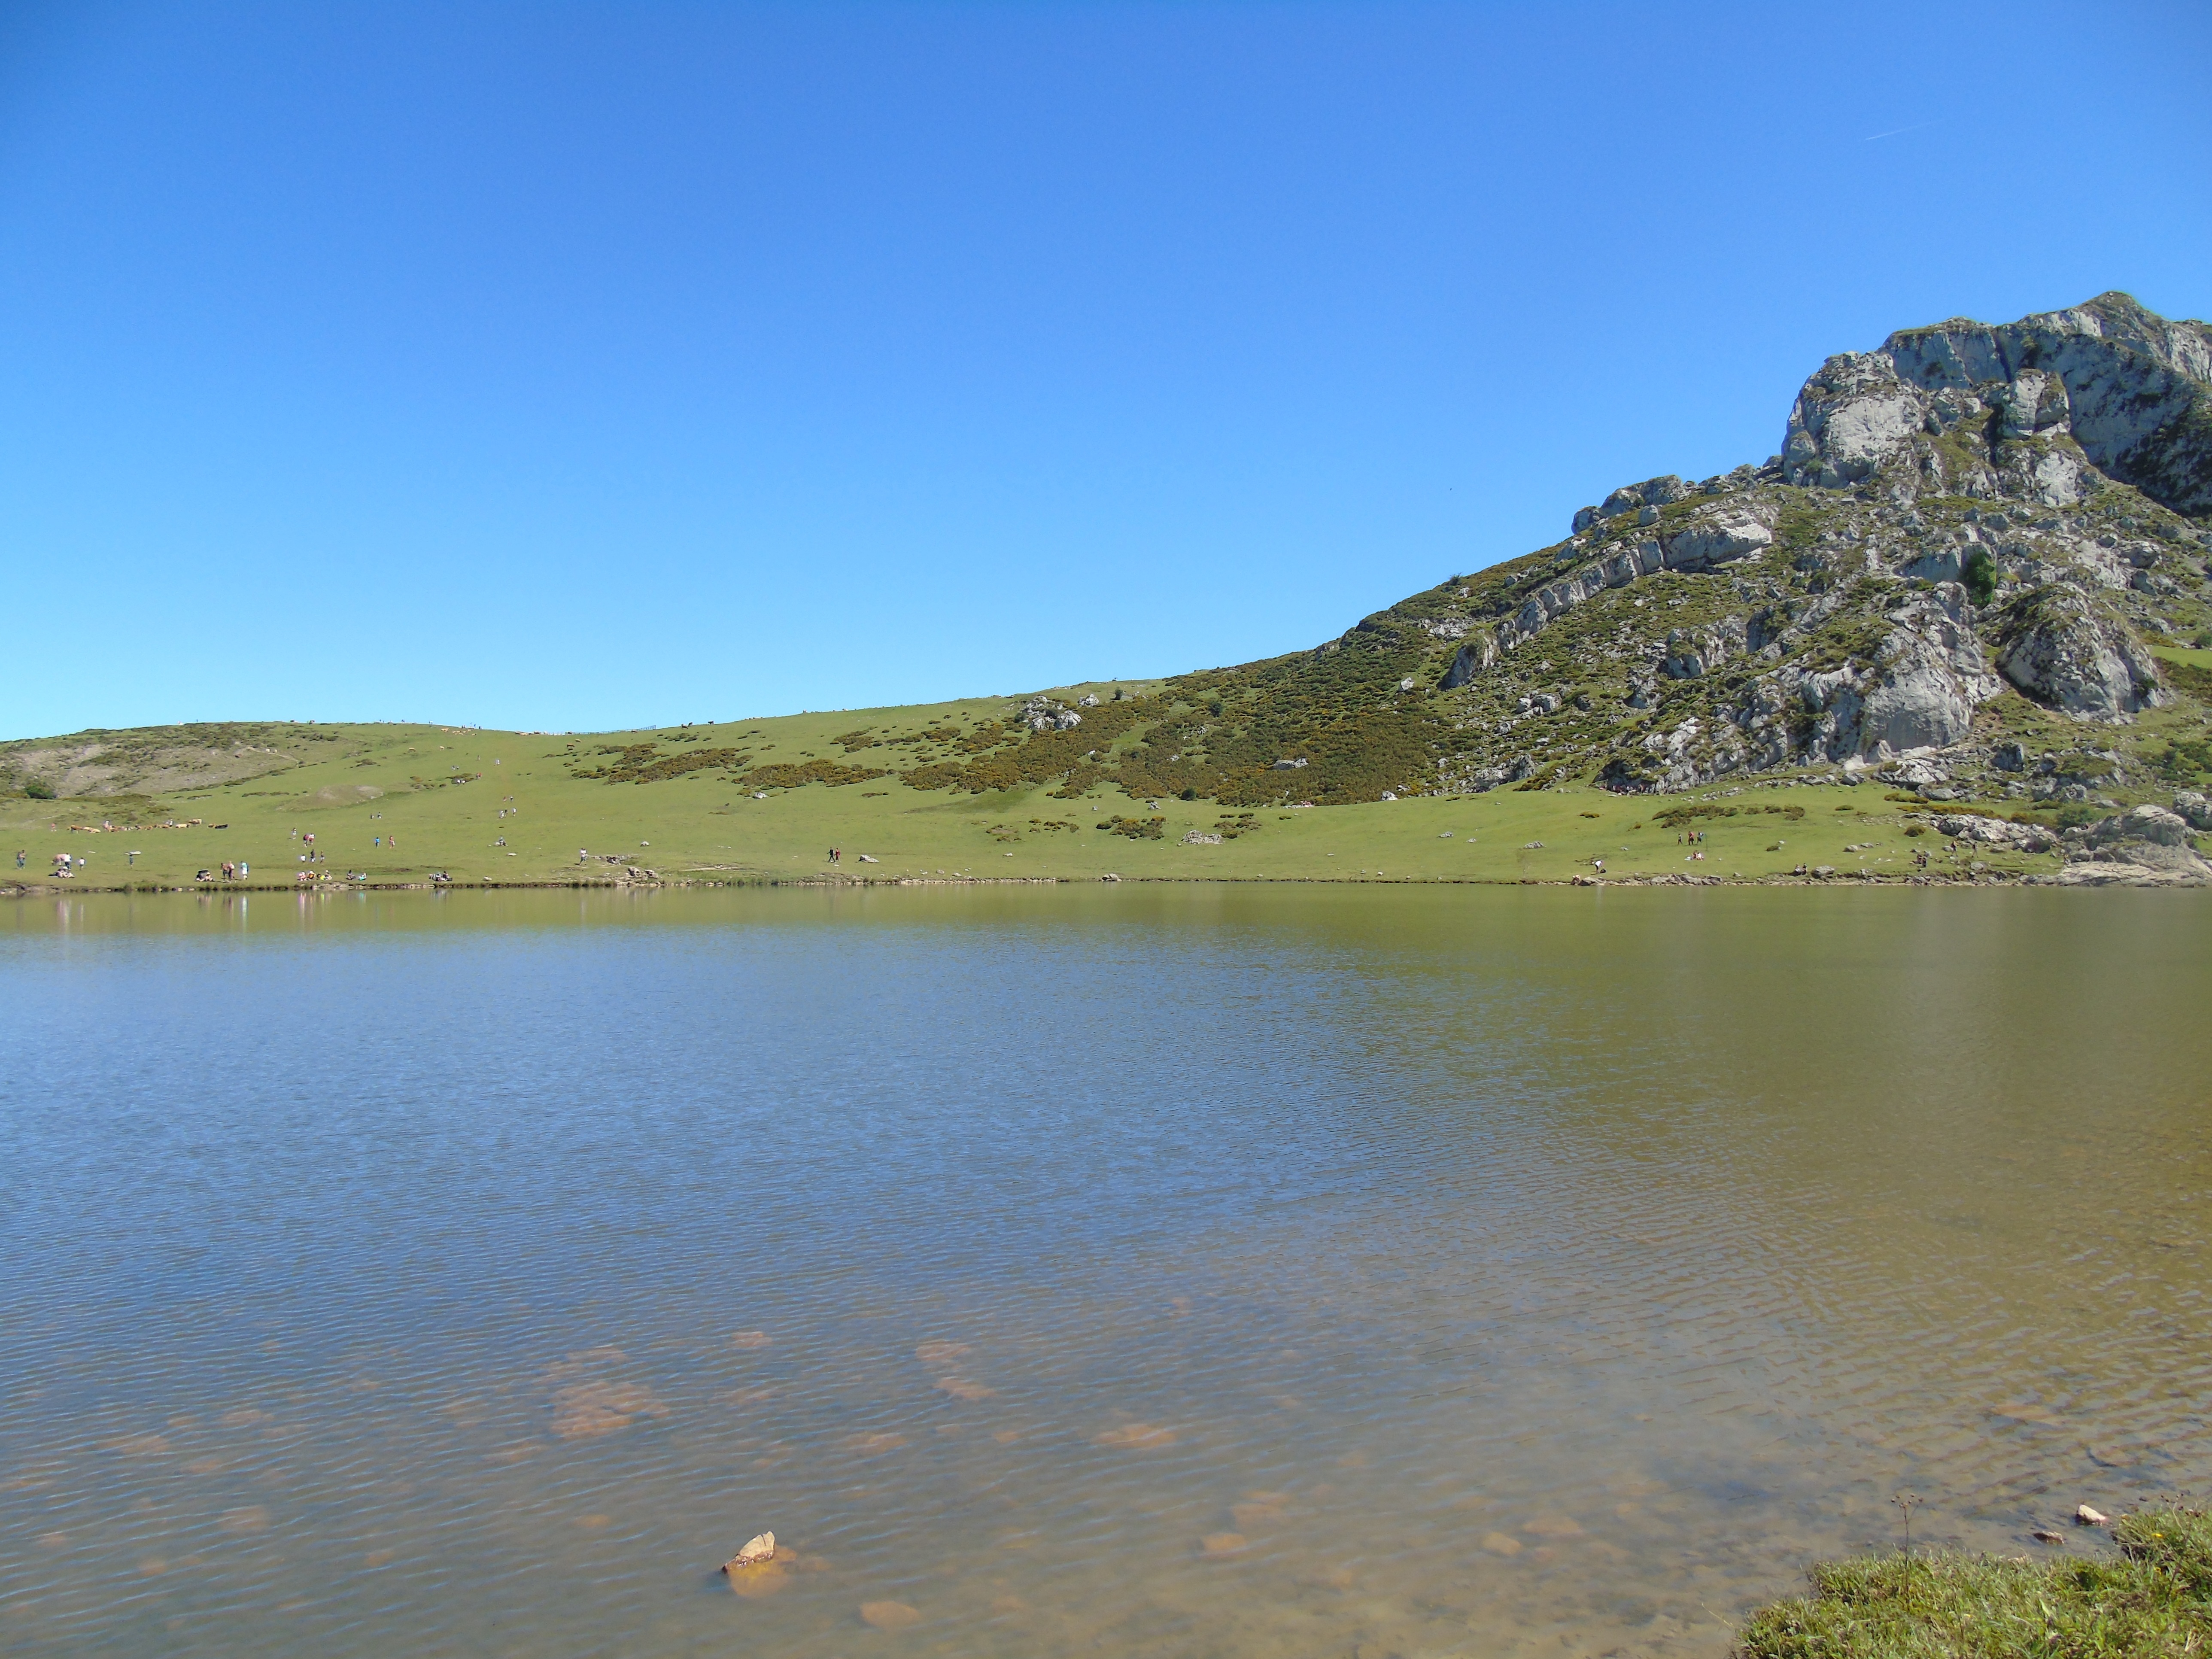
landscape, sea, water, nature, wilderness, mountain, hill, lake, mountain range, reflection, reservoir, highland, body of water, spain, mountains, plateau, fell, loch, asturias, covadonga, picos de europa, tarn, covadonga lakes, gaps, mountainous landforms